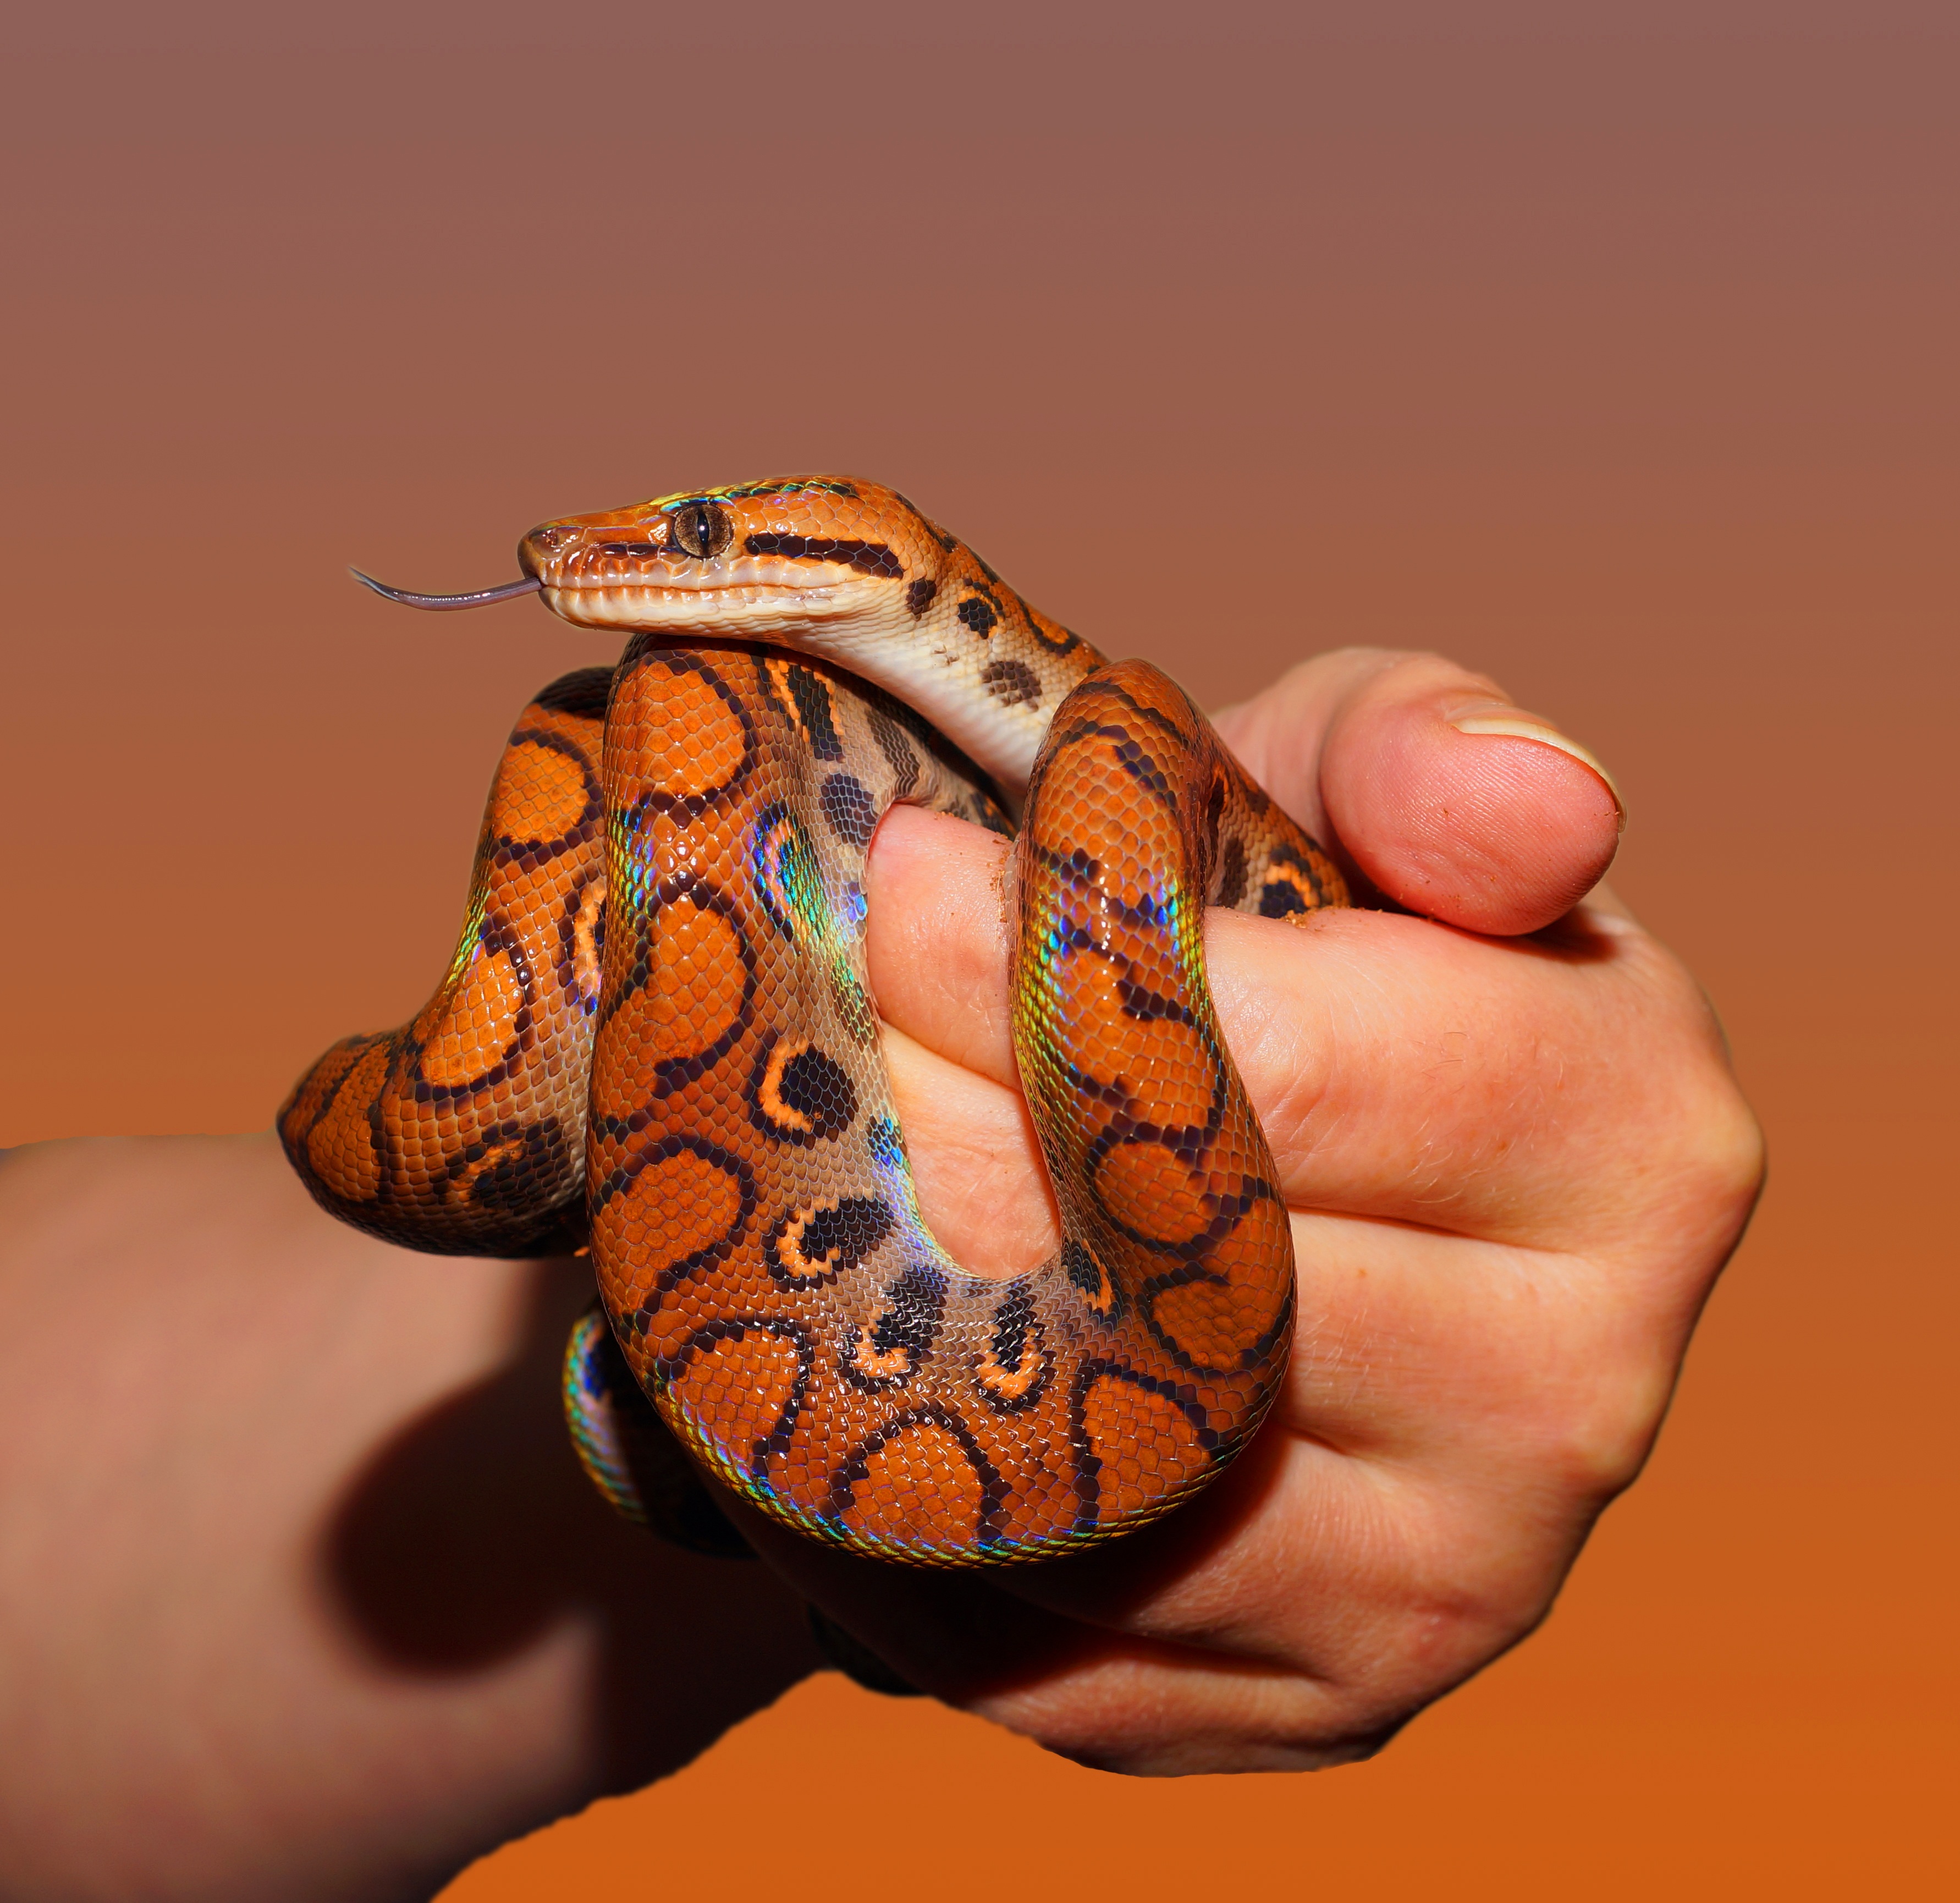
hand, pattern, color, reptile, scale, colorful, close, security, head, snake, beautiful, elegant, curious, iridescent, serpent, constrictor, rainbow colors, brazilian red rainbow boa, rainbow boa, epicrates cenchria cenchria